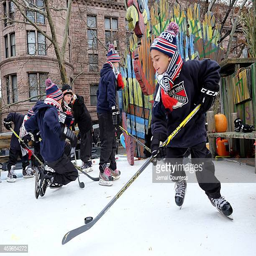
children play hockey during event